Lithuanian partisans

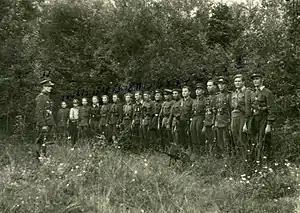
Lithuanian resistance fighters from the Dainava military district.

The resistance in Lithuania was well organized, and uniformed guerrilla units with a chain of command were effectively able to control whole regions of the countryside until 1949. Their armaments included Czech Škoda guns, Russian Maxim heavy machine guns, assorted mortars and a wide variety of mainly German and Soviet light machine guns and submachine guns. When not directly fighting the Soviet Army or special NKVD units, they significantly delayed the consolidation of Soviet rule through ambush, sabotage, assassination of local Communist activists and officials, freeing imprisoned guerrillas, and printing underground newspapers. Captured Lithuanian "Forest Brothers" often faced torture and summary execution, while their relatives faced deportation to Siberia (cf. quotation). Reprisals against pro-Soviet farms and villages were harsh. The NKVD units (known by the Lithuanians as pl. , from the – "destroyers") used cruel repression to discourage further resistance, e.g. displaying executed partisans' corpses in village courtyards.